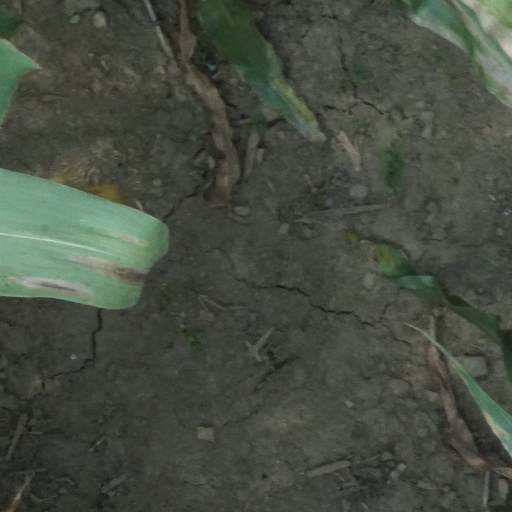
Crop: maize; corn